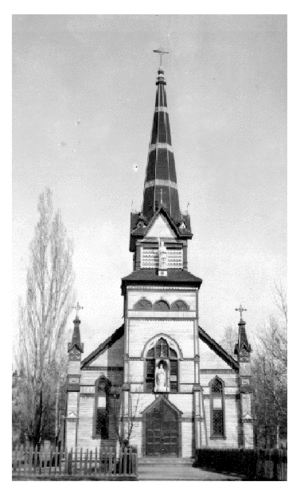
Nicolas Coccola, né le 12 décembre 1854 en Corse et mort le 1ᵉʳ mars 1943 à Smithers, surnommé le « prêtre mineur », était un missionnaire de la congrégation des Oblats de Marie-Immaculée, qui œuvra dans le grand ouest canadien de 1880 à son décès en 1943, parmi les indiens Shuswap, Kootenai, Dakelh, Sekani, Gitxsan, Hagwilget, Babine et Lheidli T'enneh.
La Mission jésuite Saint-Eugène auprès des indiens Kootenai, également appelée "mission de Kootenay", a été fondée par le père jésuite Desmedt près de Cranbrook et de Fort Steele, dans l'État du Montana, aux États-Unis, sur un territoire incluant aussi une partie de la Colombie britannique. Elle était considérée comme "la fierté des indiens Kootenai" et concernait aussi la tribu des Akamnik.